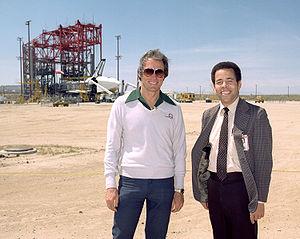
Clint Eastwood [klɪnt istwʊd], né le 31 mai 1930 à San Francisco, est un acteur, réalisateur, compositeur et producteur de cinéma américain.